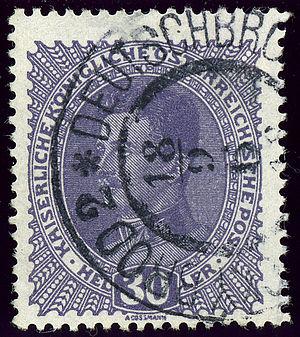
Cet article est une introduction à l'histoire philatélique et postale de l'empire d'Autriche, puis Autriche-Hongrie, limité après le compromis de 1867 à la partie autrichienne, vu l'autonomie de la poste du Royaume de Hongrie en 1867. Seule la République d'Autriche est traîtée après 1918, vu l'indépendance des autres territoires. Pour les provinces italiennes de Lombardie et Vénétie, et les bureaux de poste dans l'empire ottoman, il y a d'autres articles.